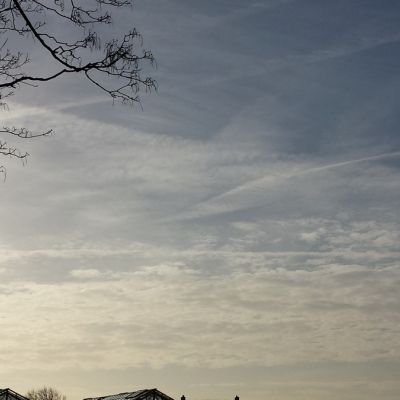
Cloud type: Contrail (Ct)